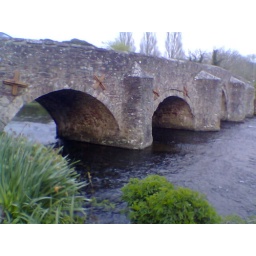
Apparently this is THE bridge over troubled water